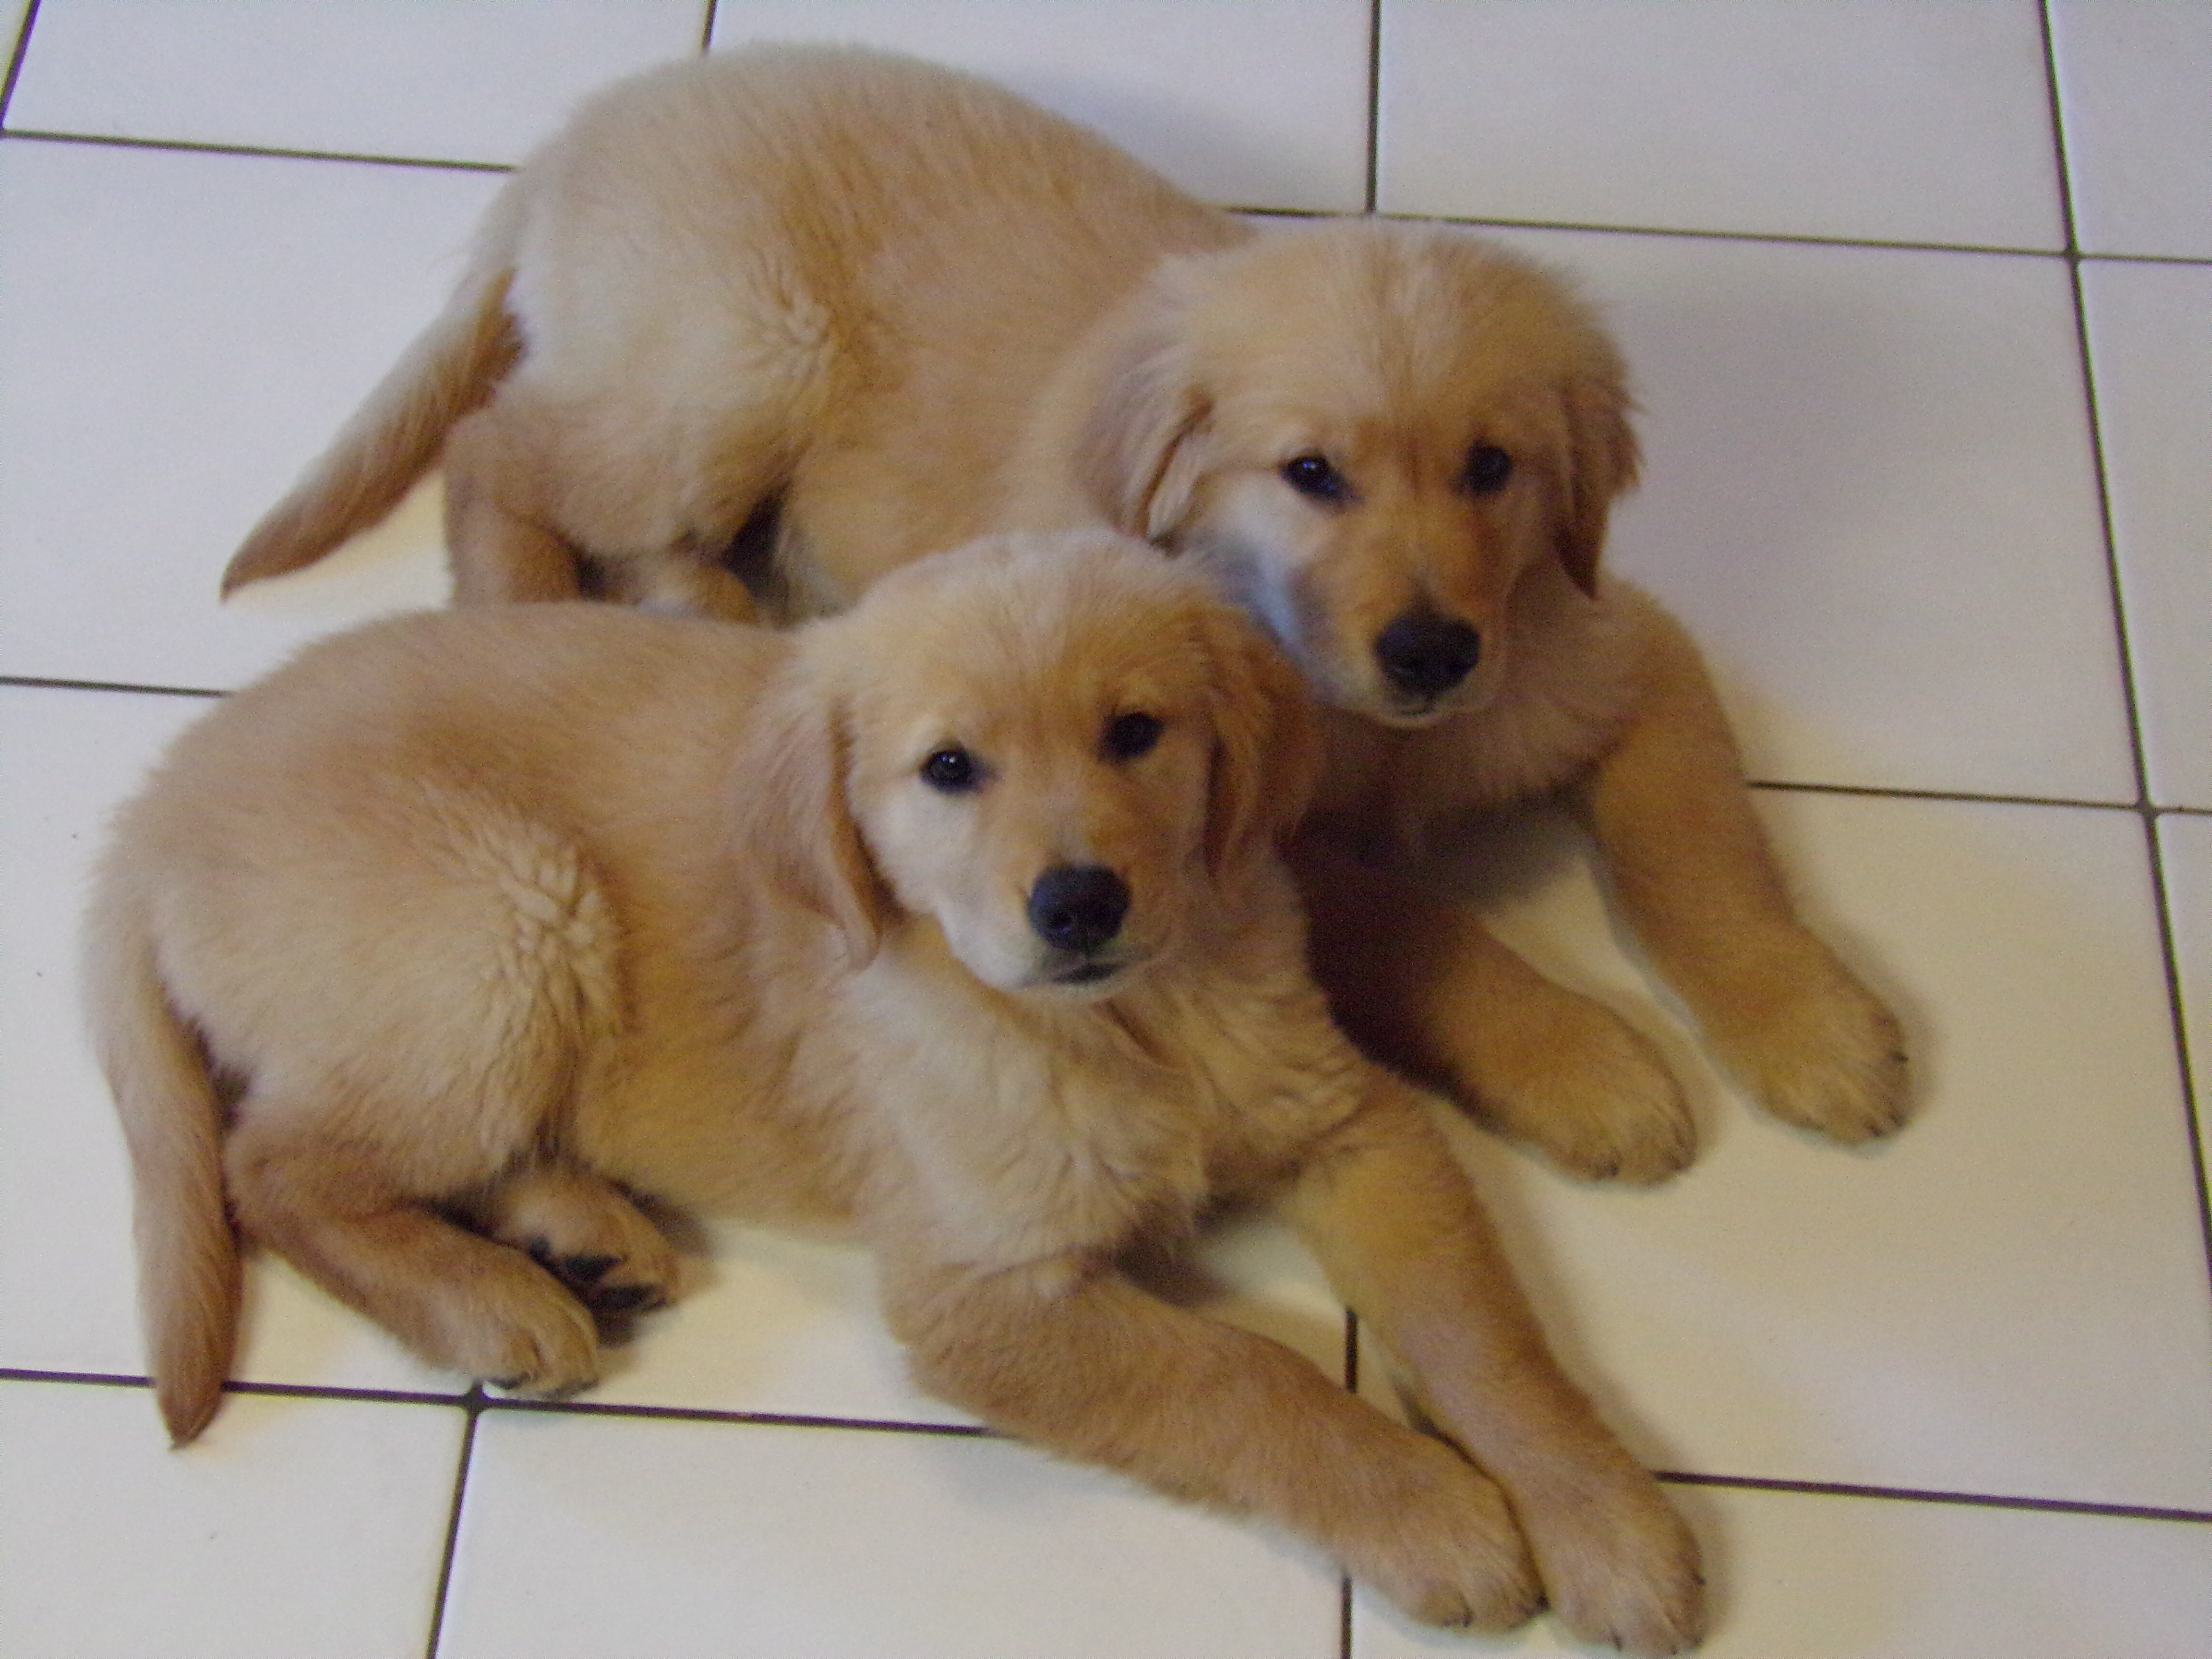
dog, mammal, golden retriever, vertebrate, labrador retriever, charlie, dog breed, retriever, puppies, dog like mammal, carnivoran, dog breed group, golden retrievers, gracie